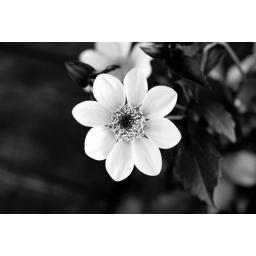
Flower in black and white